Walter Kerr Theatre

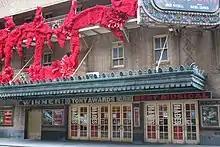
Marquee

In 1970, Eddie Bracken took over the theater. Scott Fagan and Martin Duberman's rock musical "Soon" was booked for the Ritz, marking the first legitimate production at the theater in nearly three decades, but "Soon" soon flopped with three performances in January 1971. This was followed in April 1971 by August Strindberg's "Dance of Death", with Rip Torn and Viveca Lindfors, which closed after five performances. Both of these plays used temporary seats that were installed above the concrete orchestra. Subsequently, the theater hosted pornographic films and vaudeville, with a massage parlor backstage.